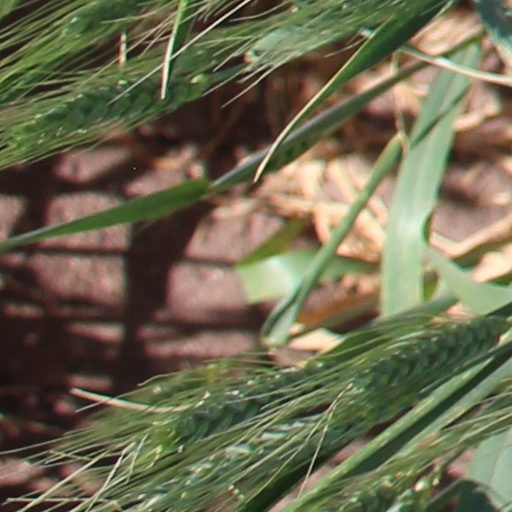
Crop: wheat